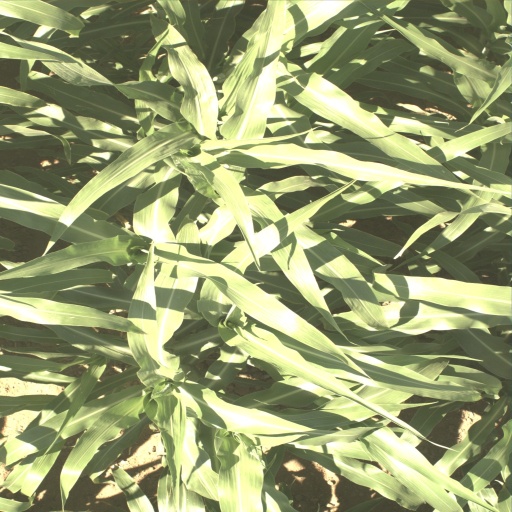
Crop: sorghum